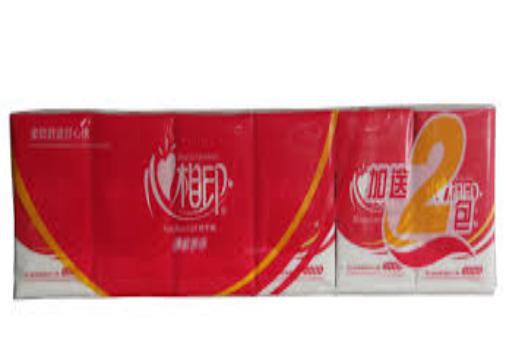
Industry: Necessities